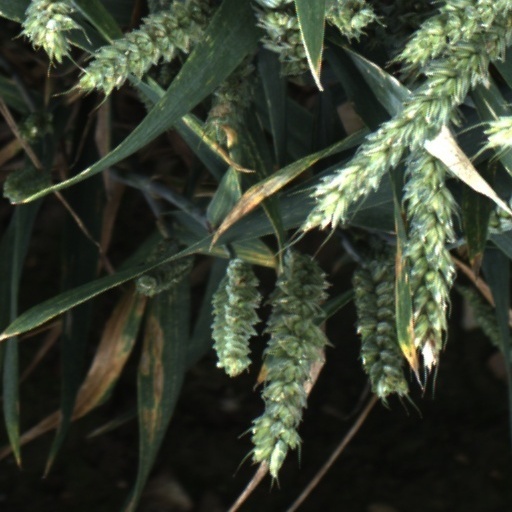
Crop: wheat